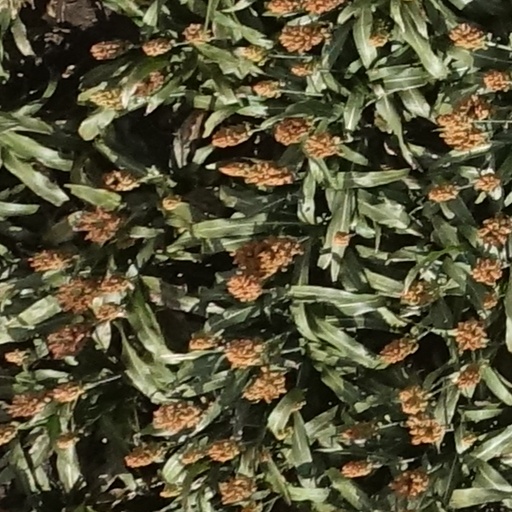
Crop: sorghum